Tea production in Bangladesh

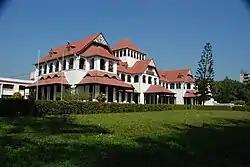
Sylhet is the birthplace of the Bangladesh tea industry.

Historically, Bengal was the terminus of the Tea Horse Road connecting the subcontinent with China's early tea-growing regions in Yunnan. Atisa is regarded as one of the earliest Bengali drinkers of tea.